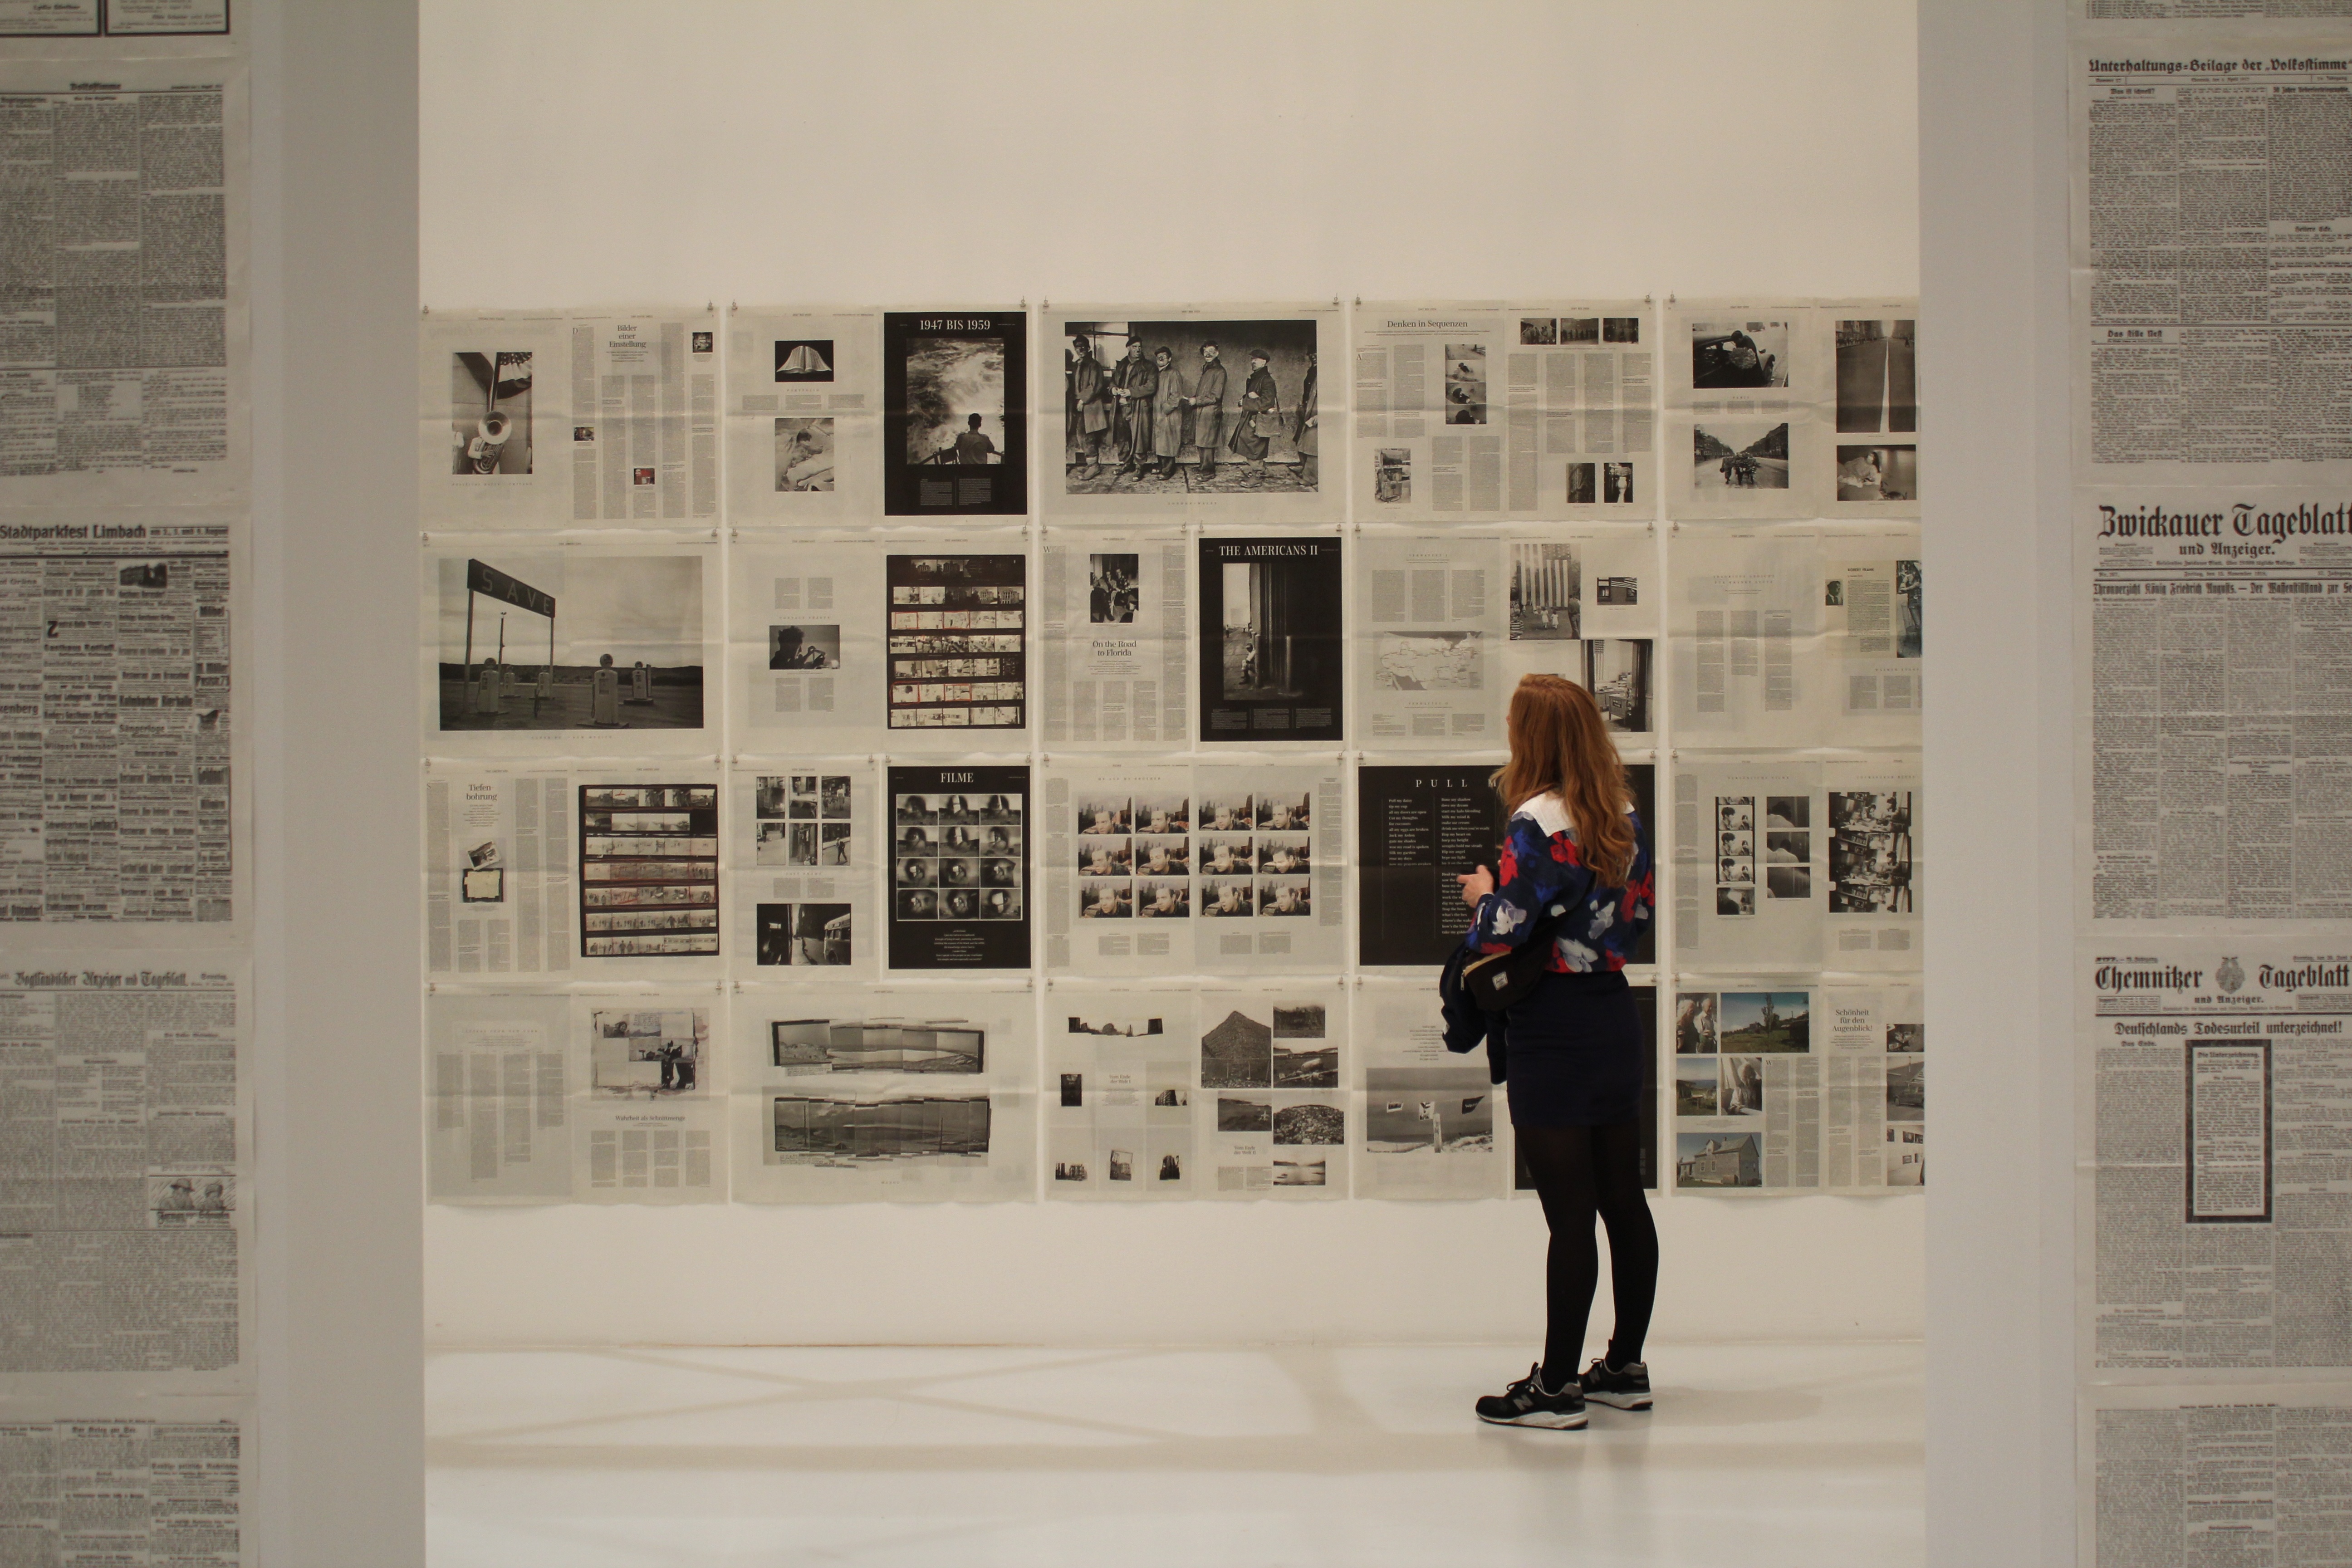
white, wall, museum, interior design, art, design, photograph, gallery, see, image, tourist attraction, exhibition, visitors, modern art, art gallery, art exhibition